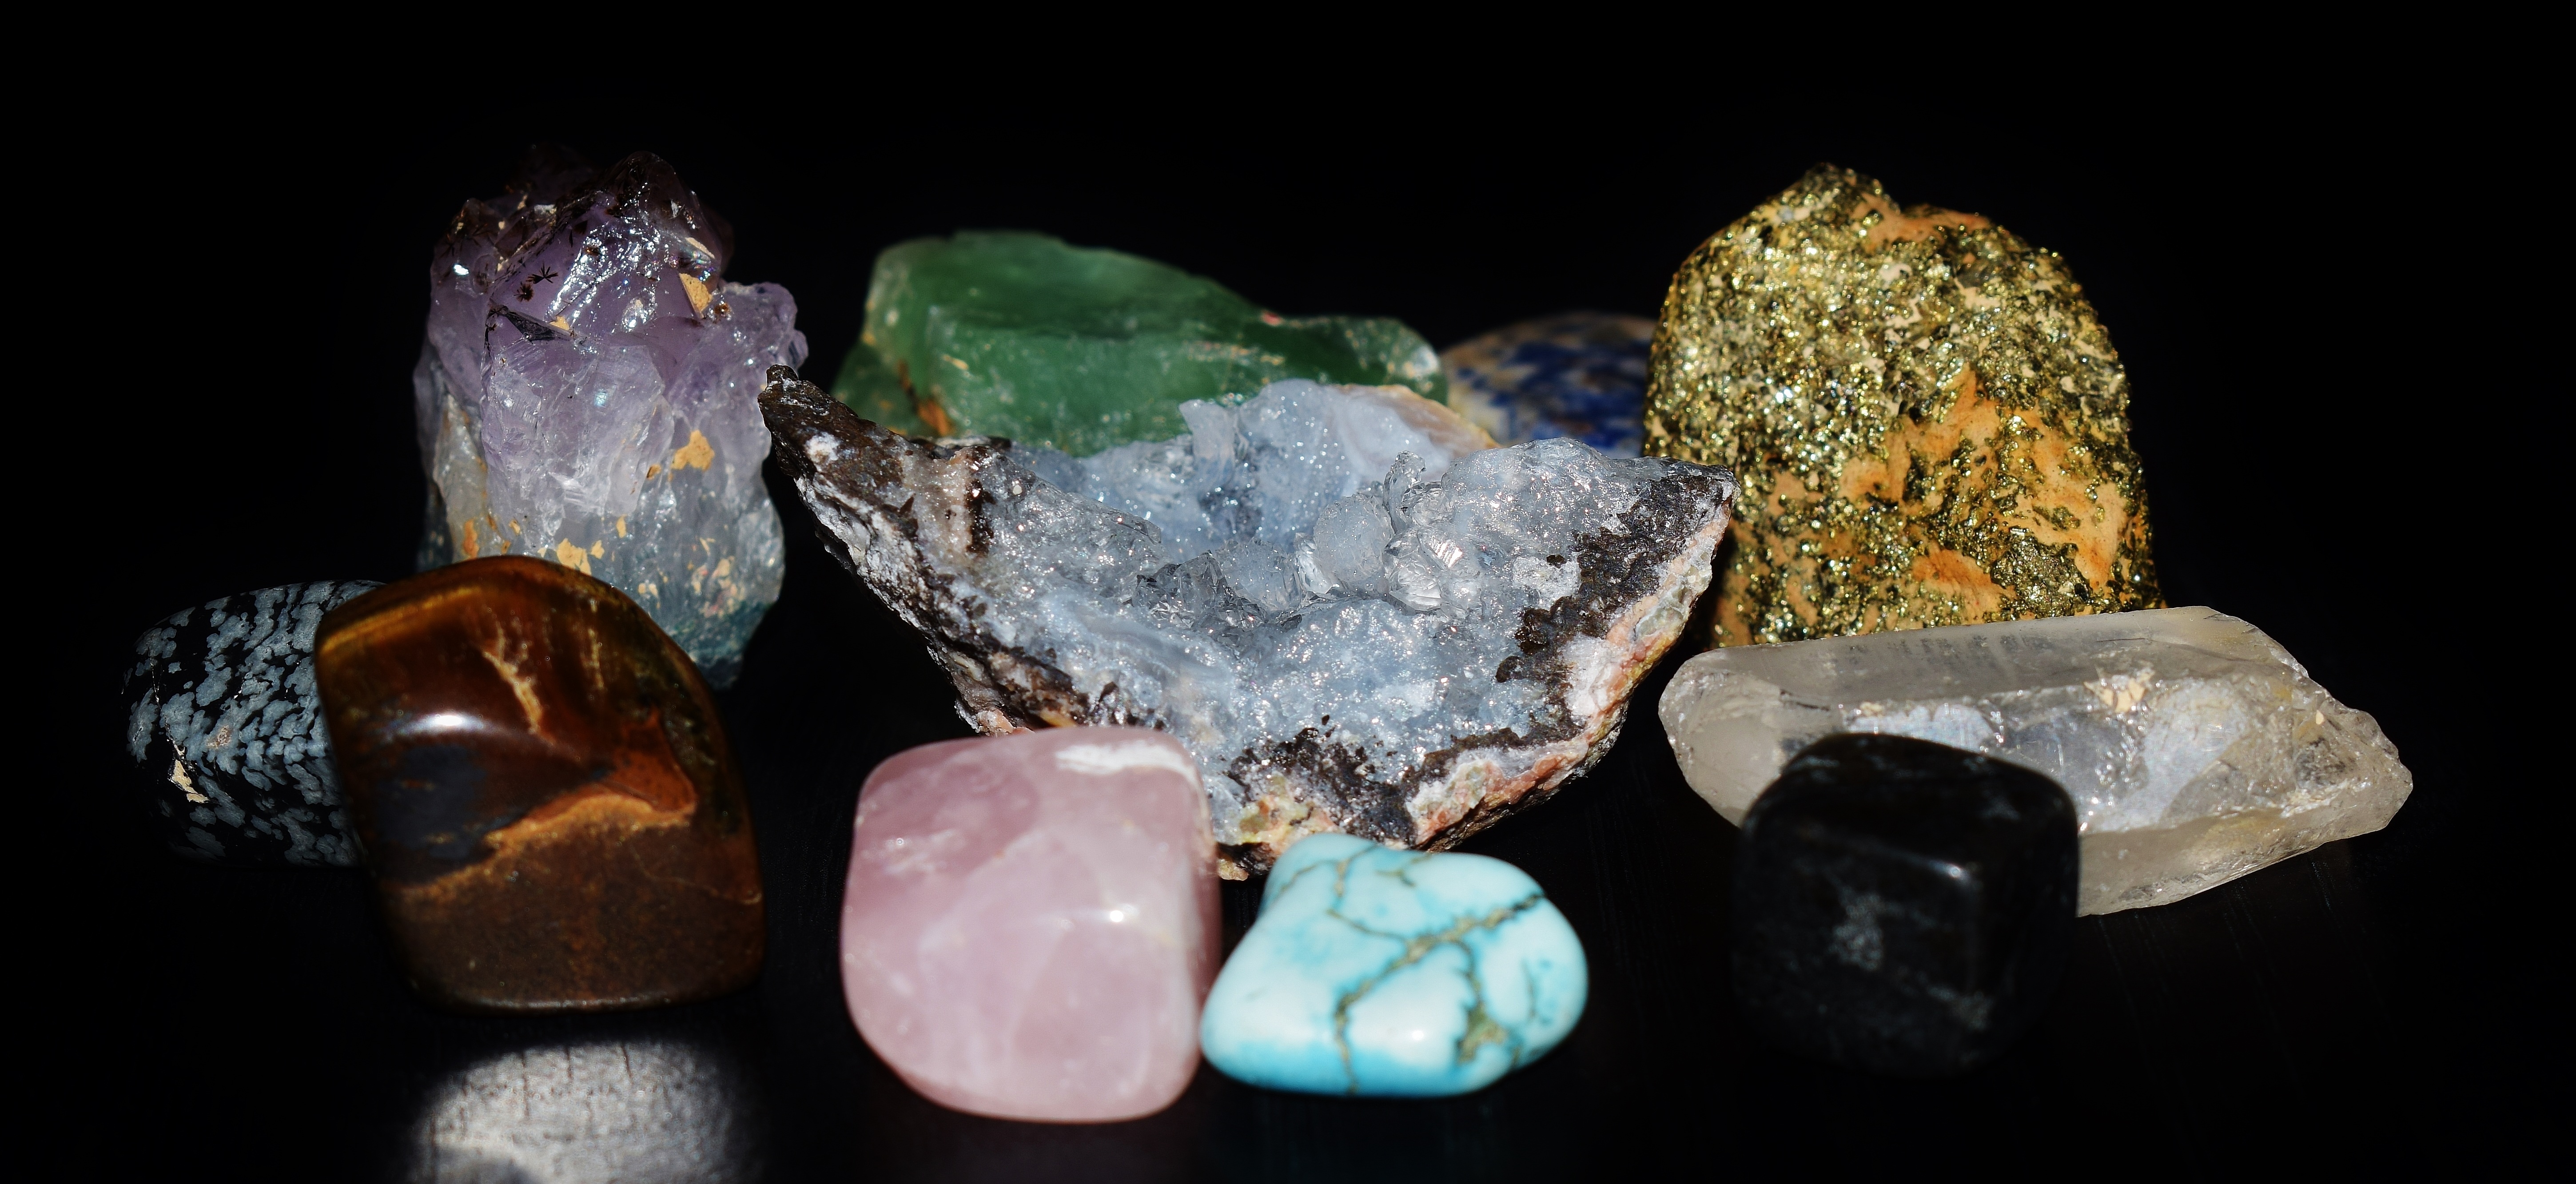
collection, jewellery, stones, turquoise, amethyst, mine, hematite, crystal, pyrite, geode, obsidian, collect, gemstone, mineral, mining, calcite, fluorite, gems, semi precious, rose quartz, gemstones, thunder egg, clear quartz, tiger's eye, snowflake obsidian, fashion accessory